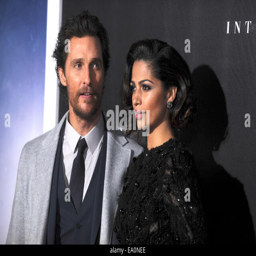
actor and celebrity attend the premiere at theater